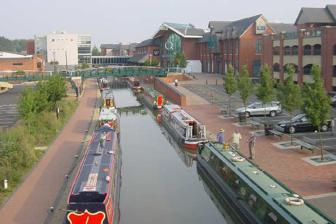
Building: Castle Quay Shopping Centre
Country: United Kingdom
Year built: 2000
Shopping centre in Oxfordshire, England The modern Castle Quay Shopping Centre alongside the Oxford Canal , with Banbury Museum in the background View of Castle Quay Shopping Centre with the Oxford Canal in the foreground from the Banbury Museum cafe Castle Quay Shopping Centre is a shopping centre in the town of Banbury , North Oxfordshire , England . The shopping centre is located in the centre of Banbury by the Oxford Canal , off Castle Street. Banbury Museum and Tooley's Boatyard are also located here. Close by is Spiceball Park . The museum is accessible over a bridge and from the Castle Quay Shopping Centre. There are 5 entrances here; one at Bridge Street, two at Market Place, and two next to the Oxford Canal. Castle Quay Shopping Centre has over a hundred stores. Major shops ( anchor stores ) include Boots and W H Smith . A stone plaque in the facade of the Corn Exchange in the Market Place commemorates the start, in 1974, of the Castle Centre, by Banbury Borough Council. In spring 2022, Castle Quay Waterfront (previously named Castle Quay 2) was fully opened, consisting of Pizza Express , Nando's ,  a 7 screen branch of The Light Cinema , a bowling alley and an arcade, as well as a rock climbing facility named "Adventure Climb". Across the canal was also a modern Premier Inn hotel, and a new Lidl supermarket. See also List of shopping centres in the United Kingdom References